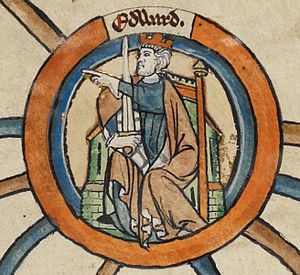
Engelske regenter / Huset Wessex (871-1013)
"Dette er en liste over engelske regenter. Den omfatter ikke regenter af den moderne stat Storbritannien og Nordirland, der først opstod med vedtagelsen af Acts of Union i 1707. Denne liste omfatter kun monarker af det nu hedengangne Kongeriget England samt disse monarkers institutionelle forgængere, kongerne af Wessex, som var de første til at betegne sig selv ""konger af England.""